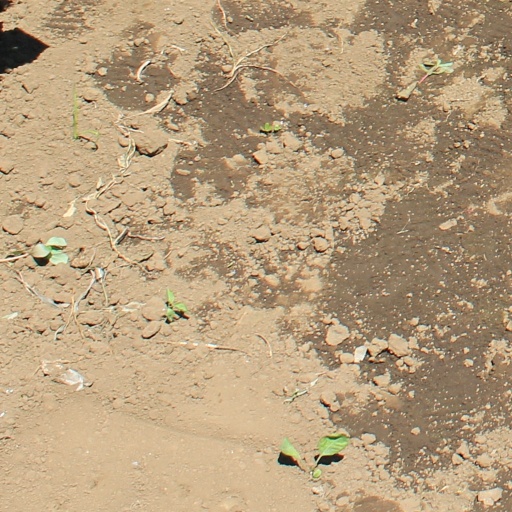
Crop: soybean